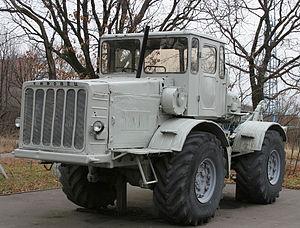
Le Kirovets K-700 est un tracteur agricole lourd à transmission intégrale, du fabricant de l'ex-URSS et de l'actuelle Russie Kirovets.